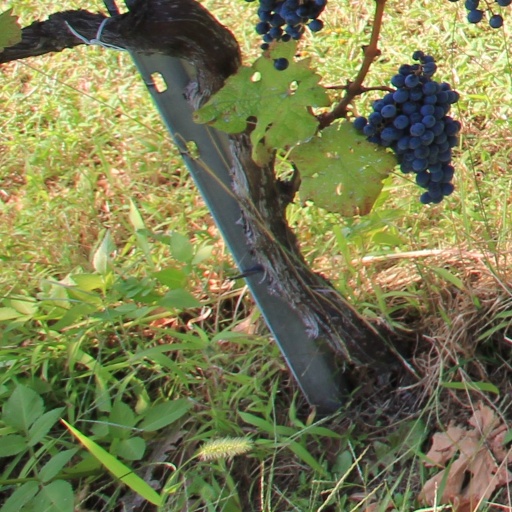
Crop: grape